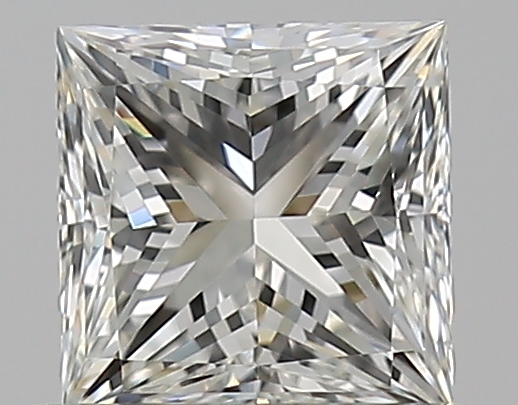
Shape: princess
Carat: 0.51
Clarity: VVS1
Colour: I
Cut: EX
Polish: EX
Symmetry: VG
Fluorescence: N
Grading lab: GIA
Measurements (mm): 4.39 x 4.37 x 3.21